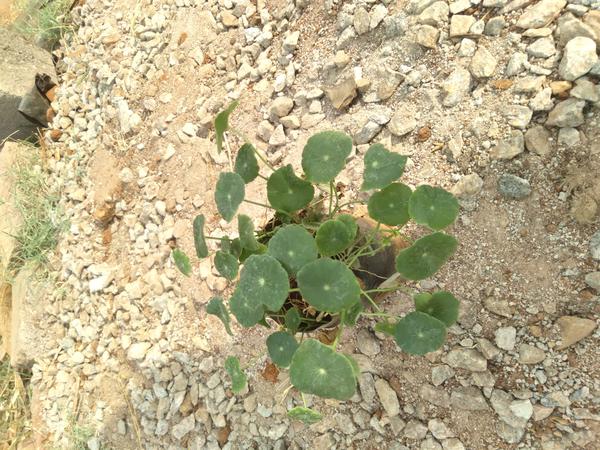
Plant: Brahmi